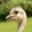
Label: bird